Battle of Longstop Hill

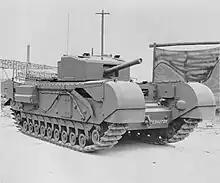
Churchill Mark III tank armed with a 6 pounder gun; the role it played in the capture was crucial

On 24 April, an attempt was made by the Surreys, the 5th (Huntingdonshire) Battalion, Northamptonshire Regiment and a squadron of tanks, to clear Sidi Ahmed ridge just north of Longstop Hill, which contained a white mosque occupied and used as a defensive position by the Germans. In this attack the tanks helped the infantry on to the ridge, which was captured in spite of intense mortar and machine-gun fire. The positions were reinforced by anti-tank guns and mortars in anticipation of a counter-attack which never came.